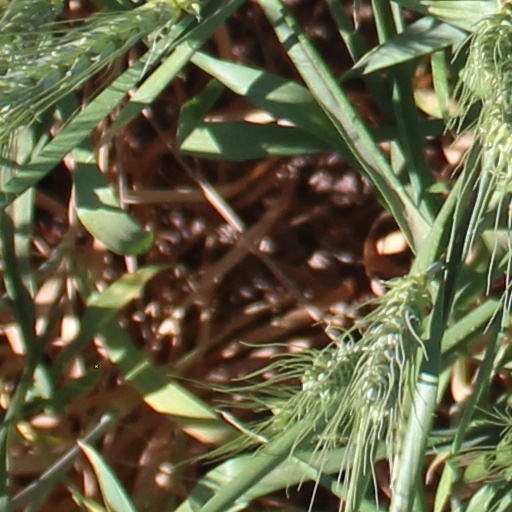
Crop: wheat